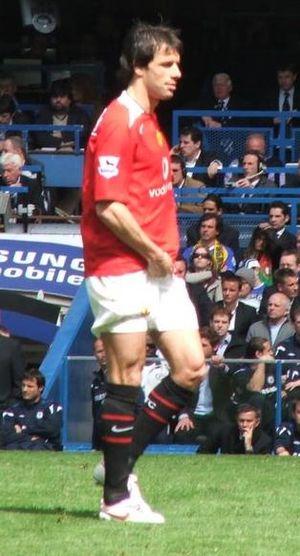
Cet article recense les coups du chapeau marqués en Premier League.